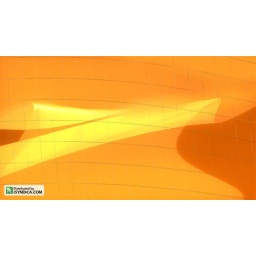
Abstract background of orange and yellow curves in widescreen format